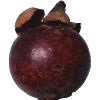
Label: Mangostan 1